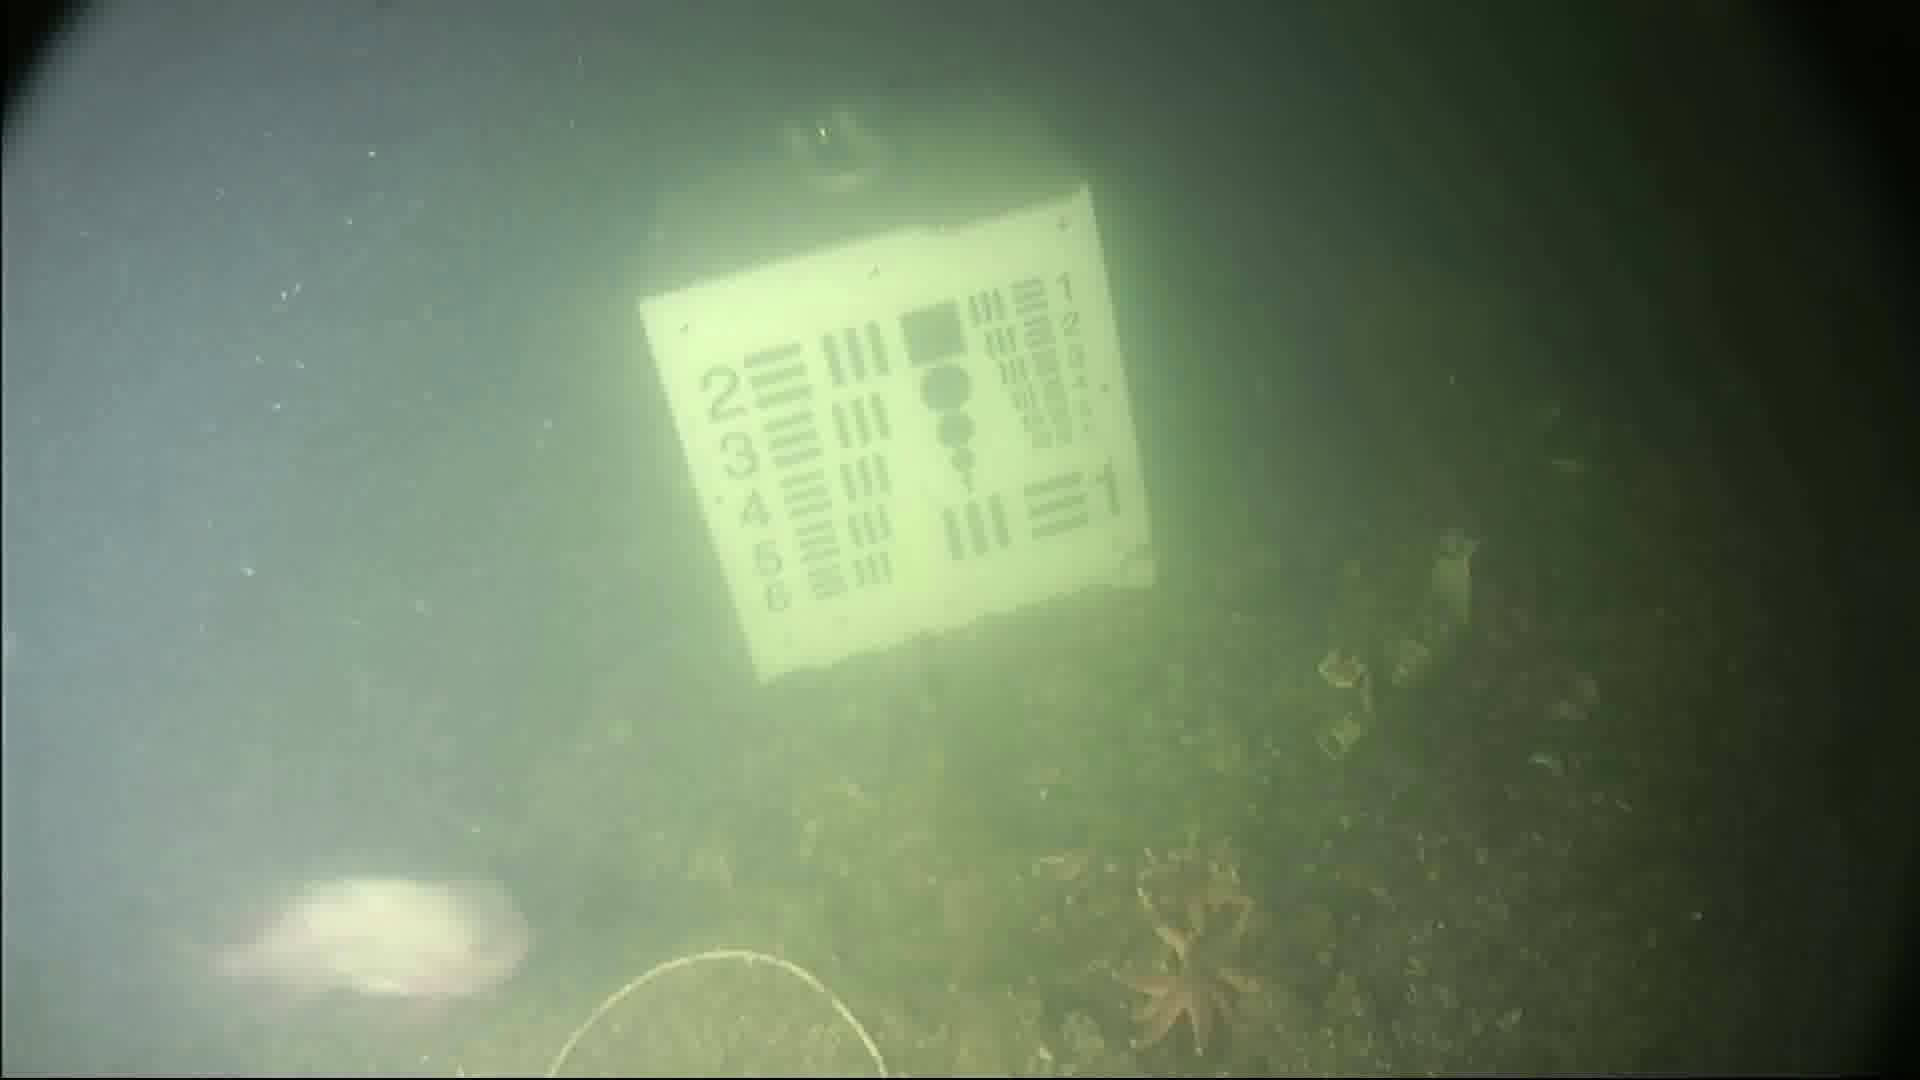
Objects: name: starfish
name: fish